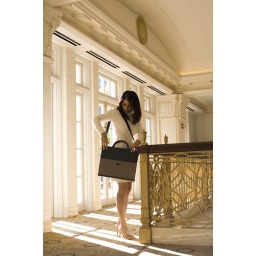
laptop bag - minimalist by Zegari